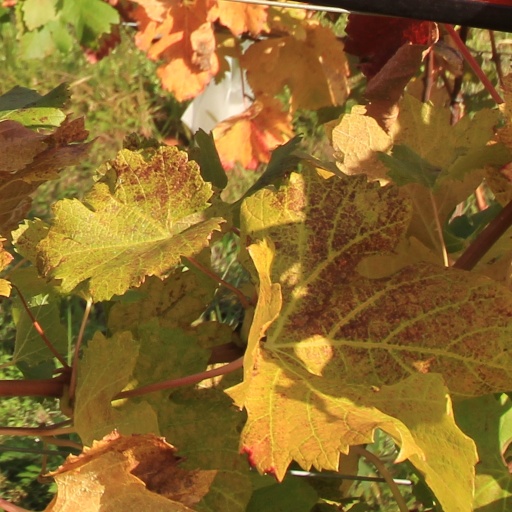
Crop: grape